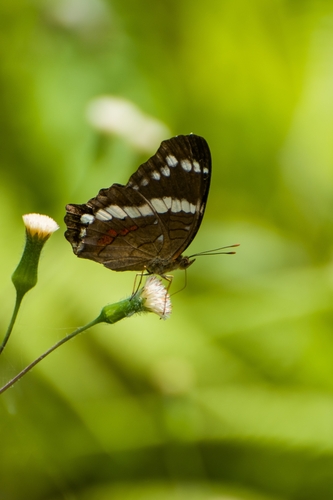
Scientific name: Anartia fatima
Common name: Banded peacock
Family: Nymphalidae
Order: Lepidoptera
Pollinator type: Primary pollinator
Habitat: Open areas and gardens
Geographic range: South America
Conservation status: Least Concern